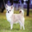
Label: dog